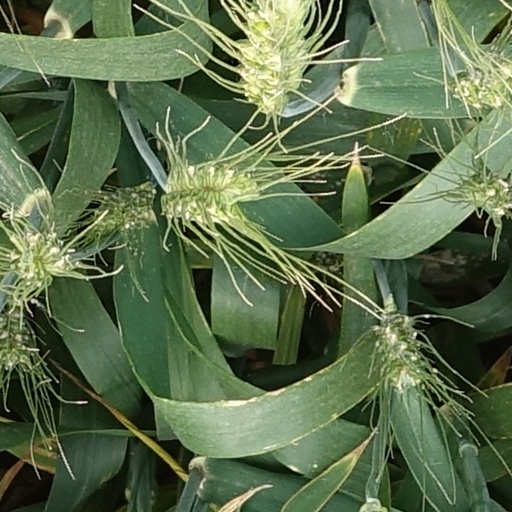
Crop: wheat